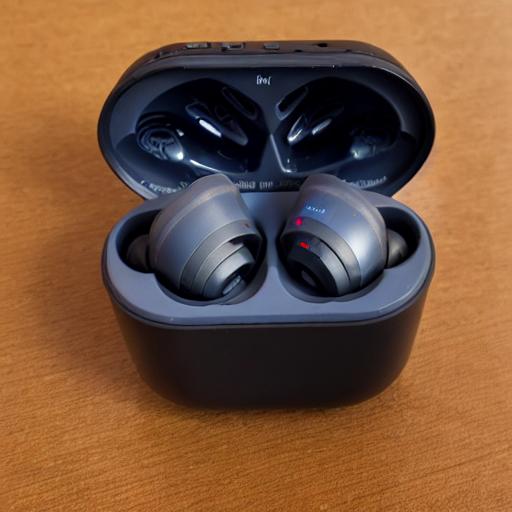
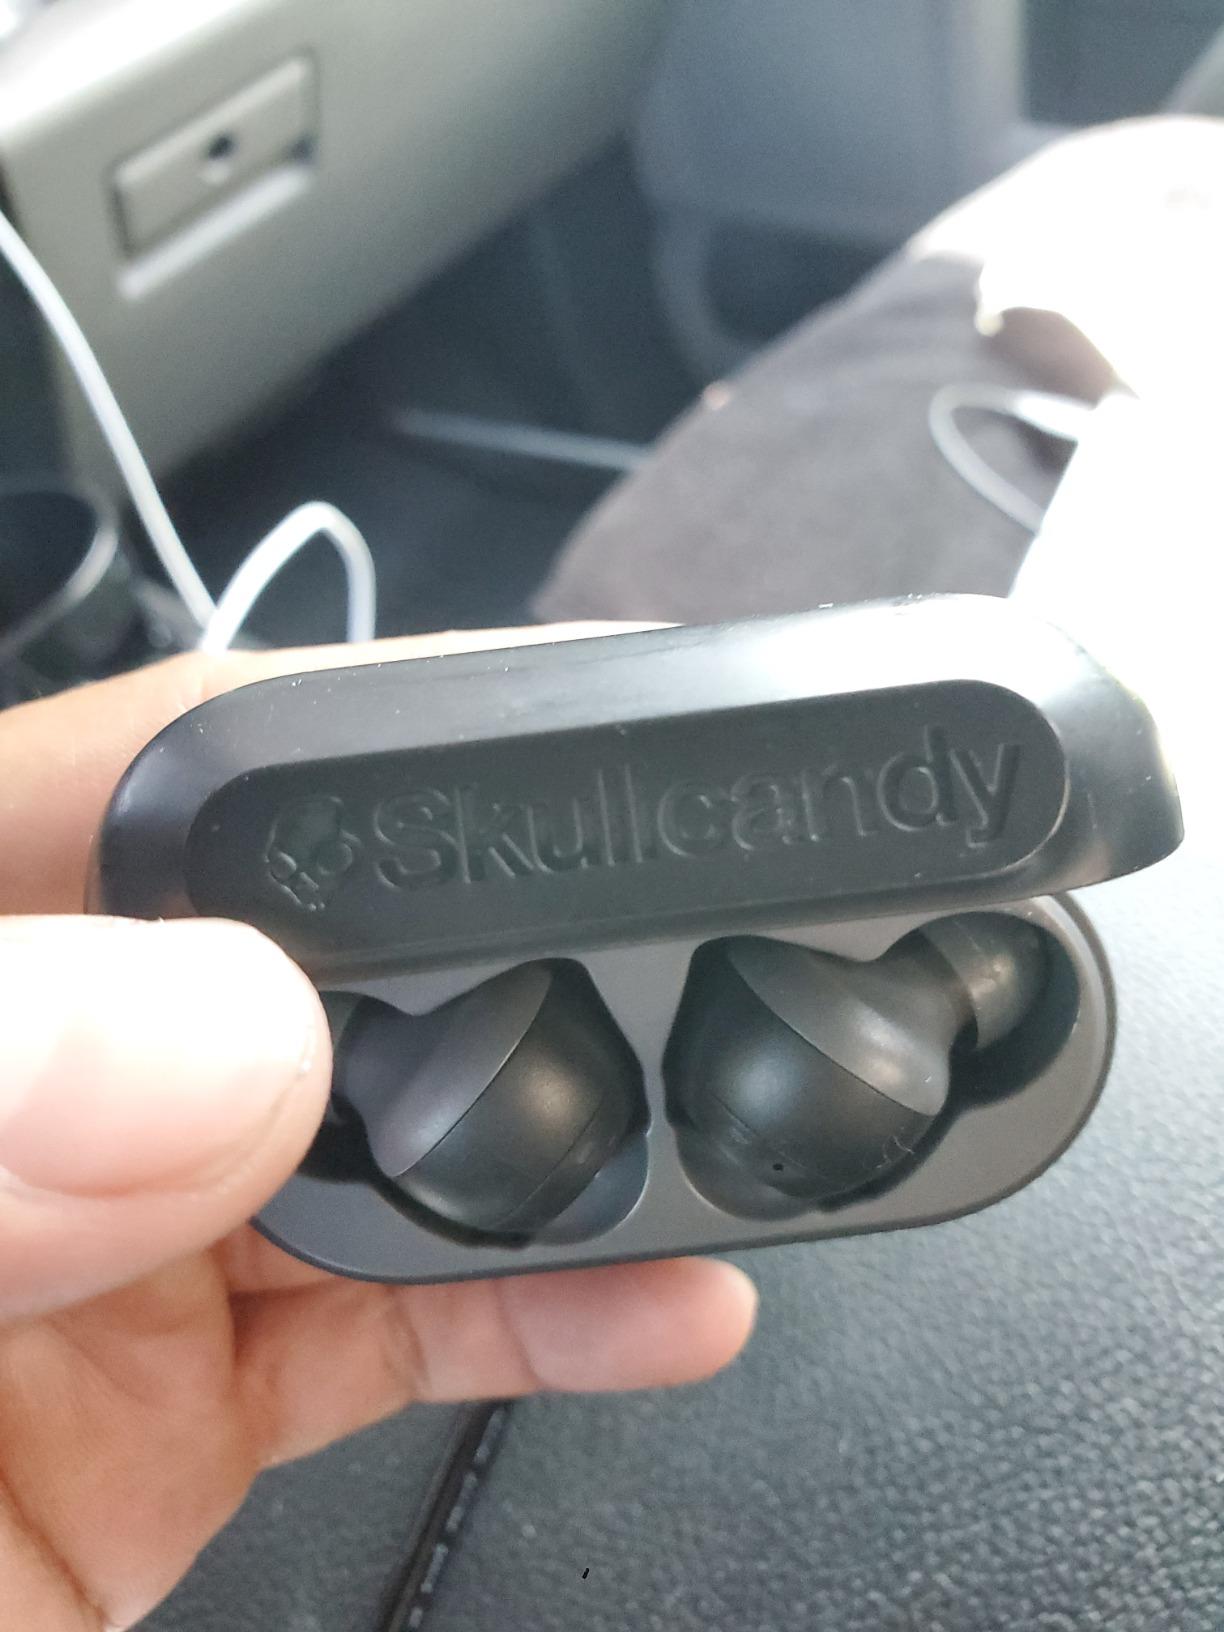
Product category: earbuds
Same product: no